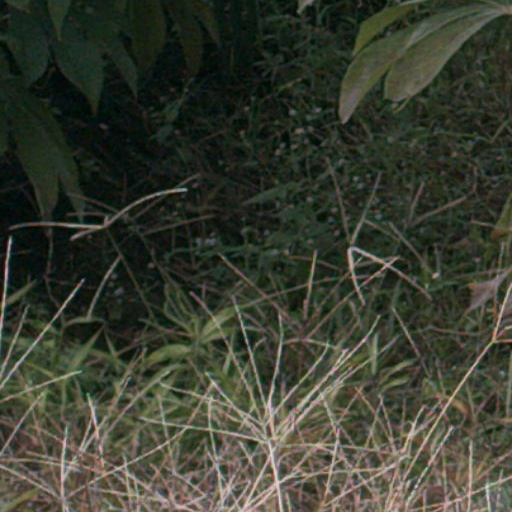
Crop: cassava